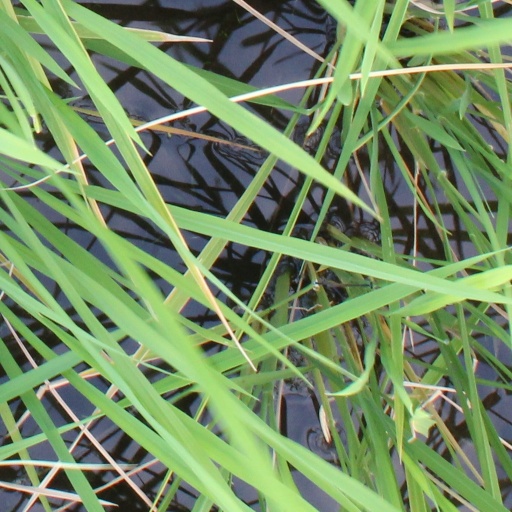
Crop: rice